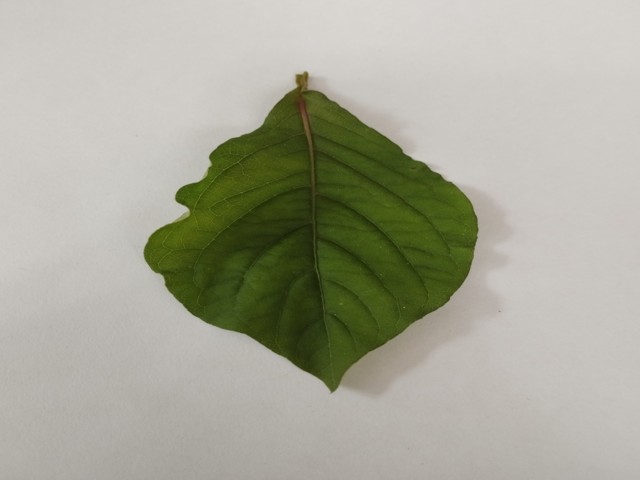
Plant: apang